IndyCar Series

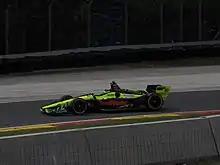
The IR18 chassis in its Road Course configuration, driven by Sébastien Bourdais during the 2018 Kohler Grand Prix at Road America.

The bodywork is inspired by CART's 1990s and 2000s designs, with a more streamlined appearance. The redesigned aero kit reduces both aerodynamic downforce and team and manufacturer design development costs. The universal Aero Kit was designed without the wheel guards of the DW12 chassis, which were deemed ineffective and proved prone to breaking. The IR-18 also lacks an air inlet above the cockpit, a first for an IndyCar Series chassis (most Champ Car chassis had been designed that way). The new Aero Kit also has fewer small aerodynamic pieces that can become broken or dislodged, with the intent to reduce the amount of debris that ends up on the track and expenses from repairs. The "aeroscreen" cockpit protection was added in time for the 2020 season, and some minor modifications were eventually conducted to reduce the intense heat caused by stagnant air on the drivers.